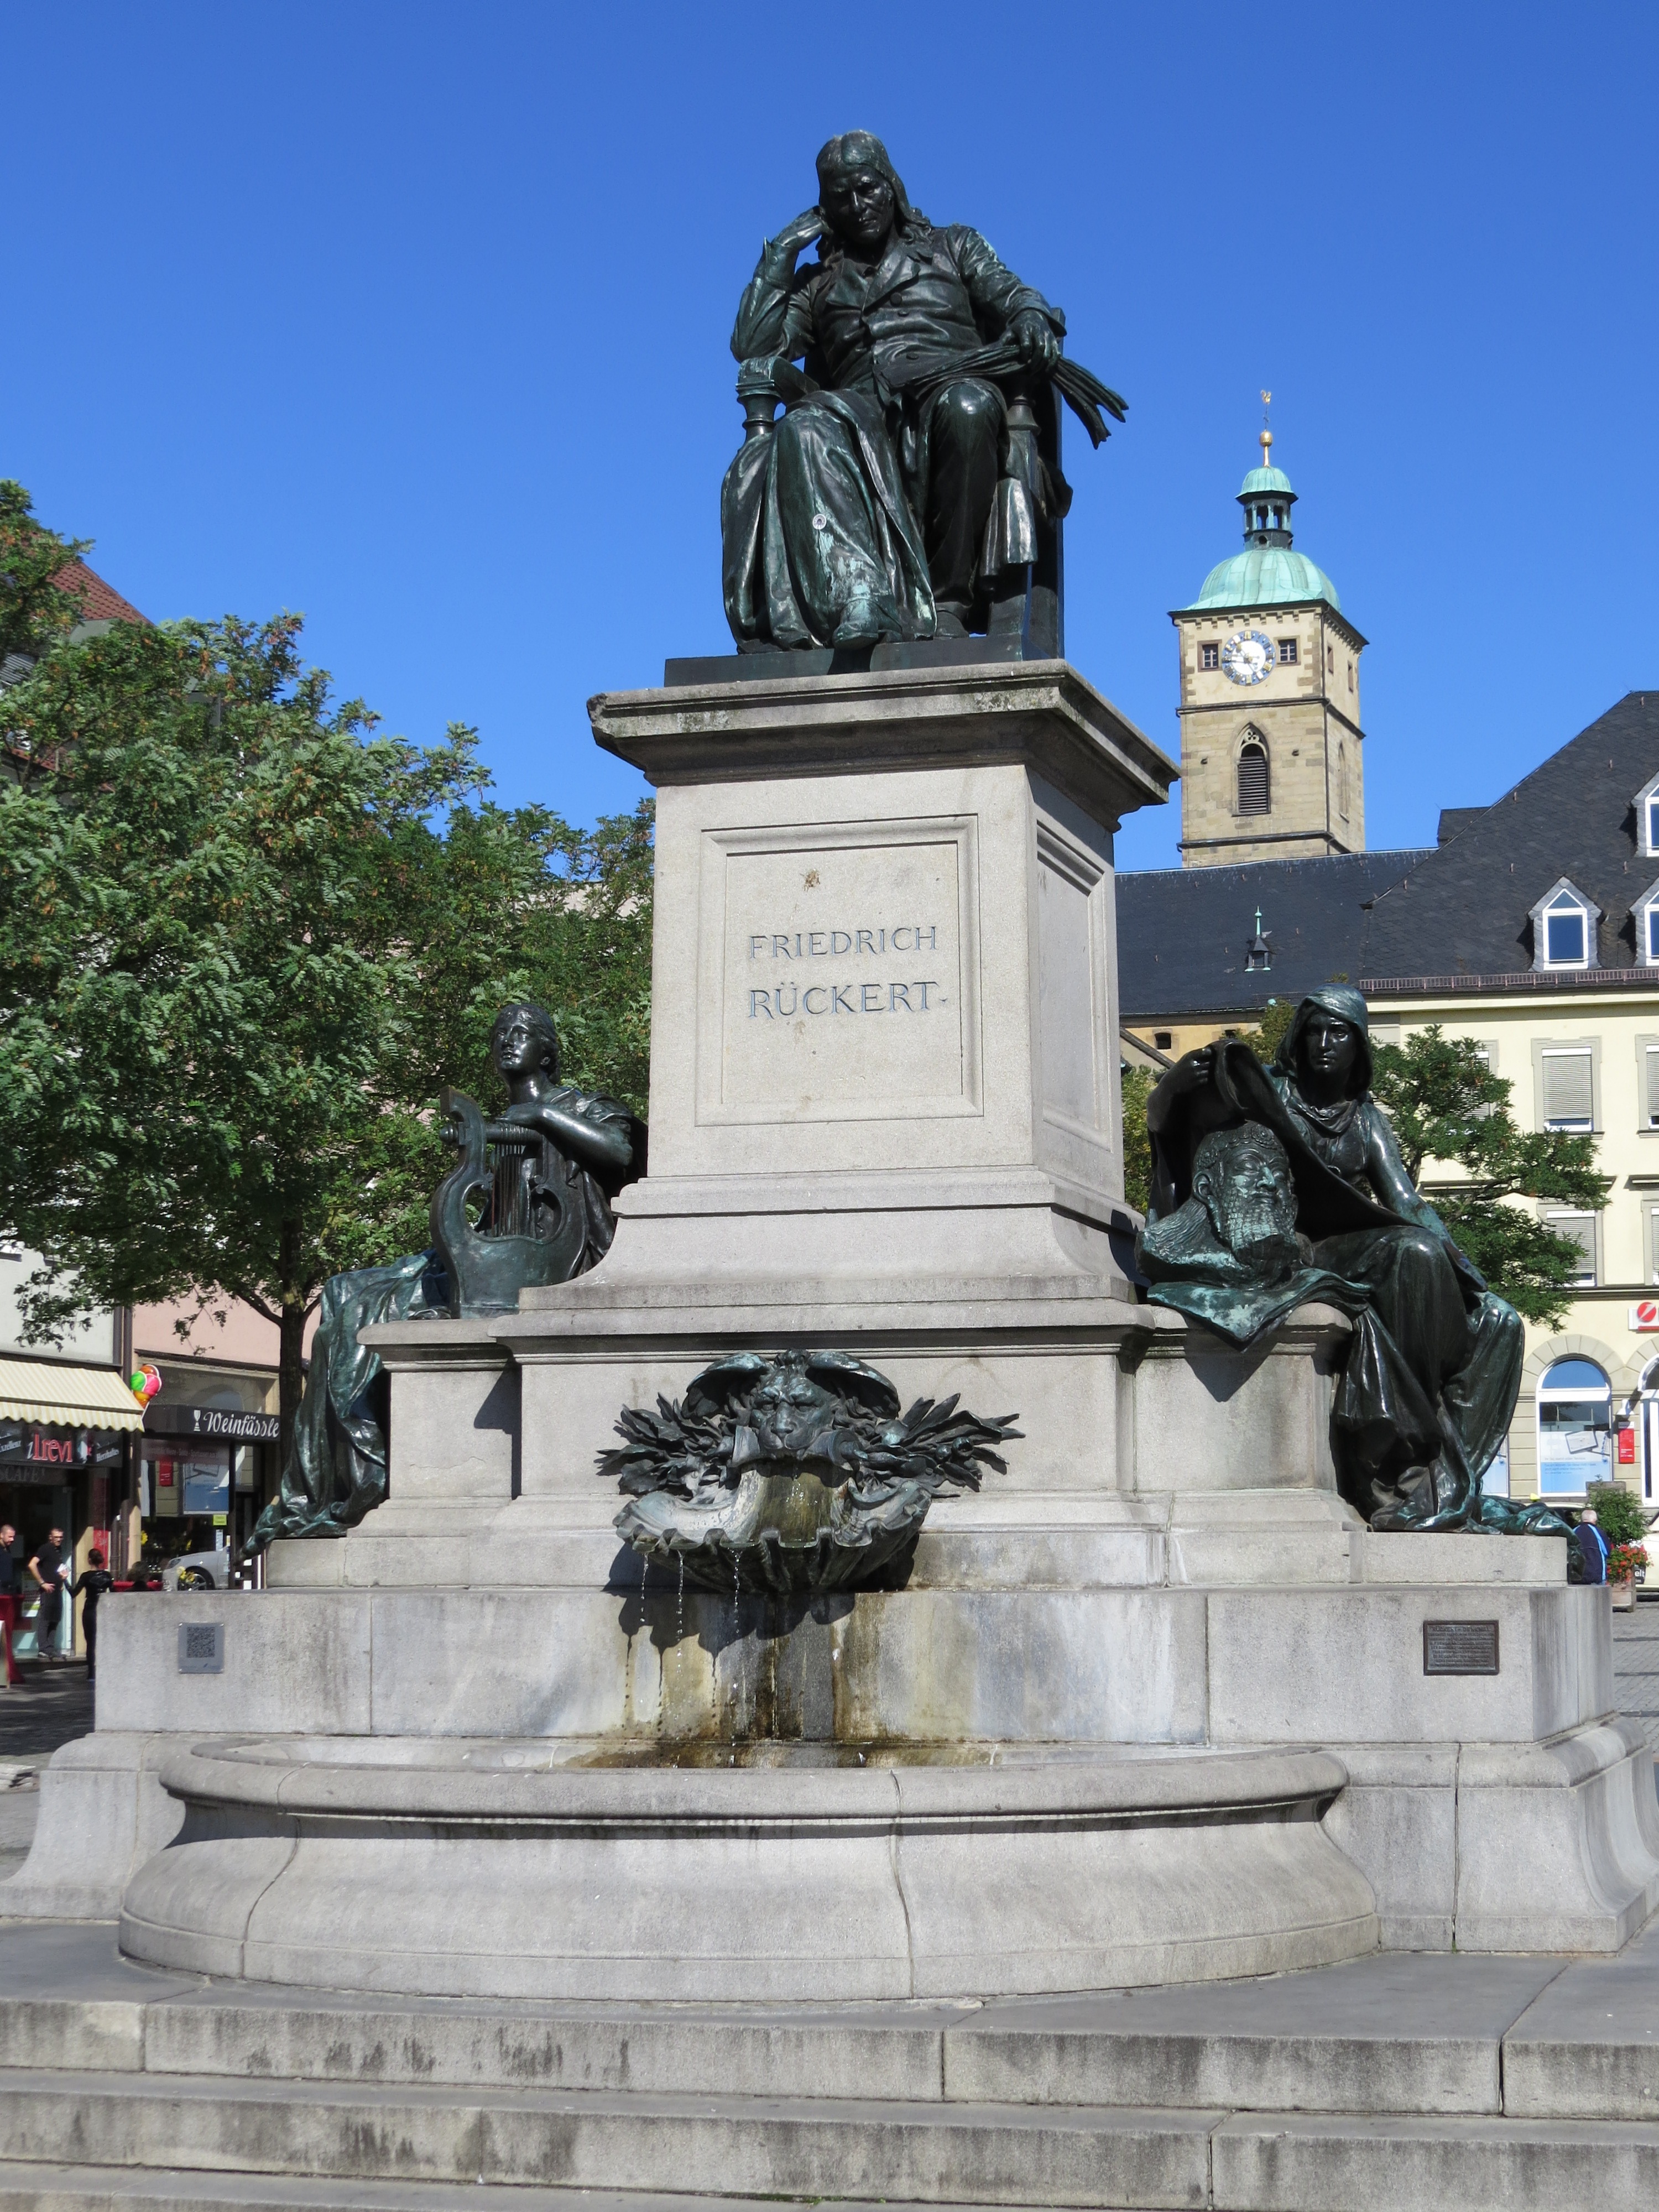
monument, statue, landmark, sculpture, memorial, swiss francs, schweinfurt, r ckert friedrich